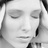
Emotion: neutral